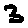
Label: 3